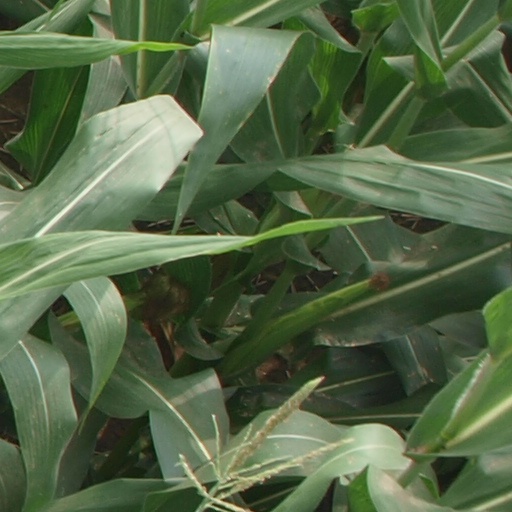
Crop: maize; corn